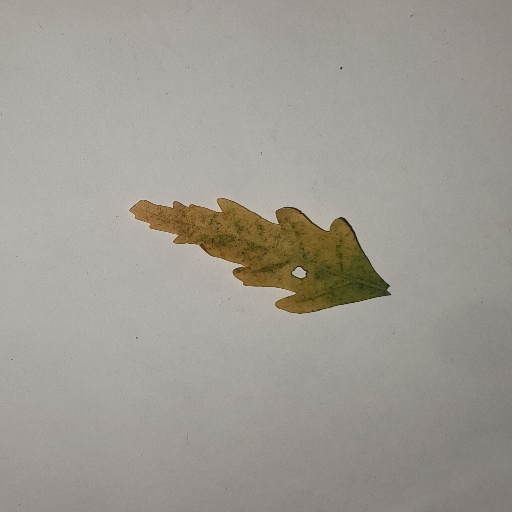
Species: Neem
Leaf condition: Yellow Leaf